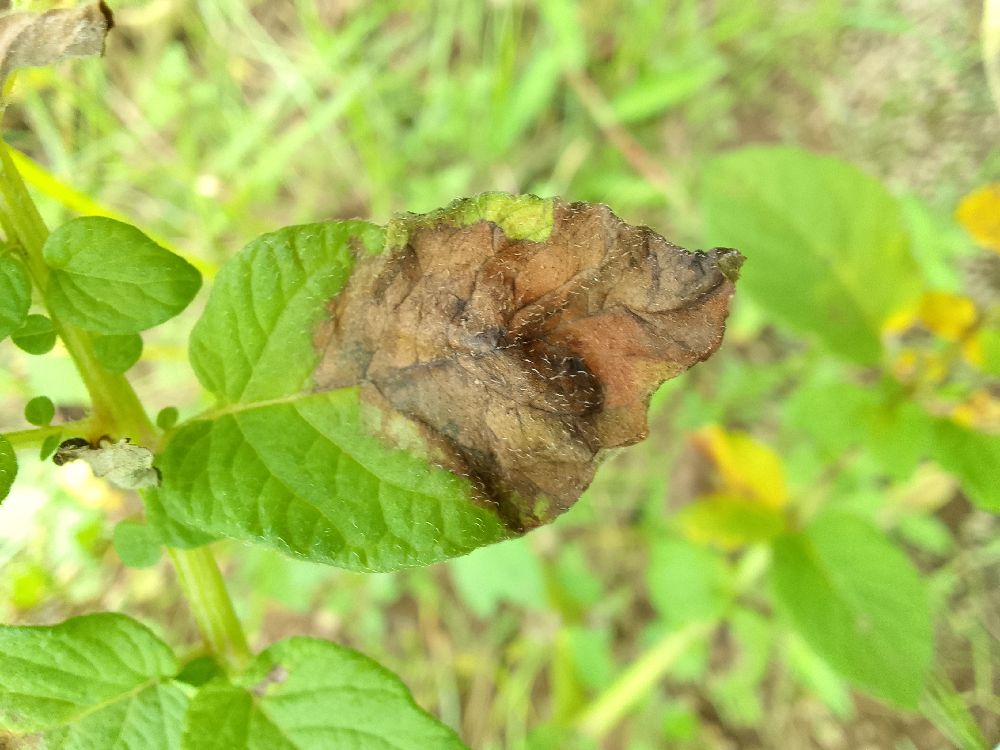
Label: Late blight